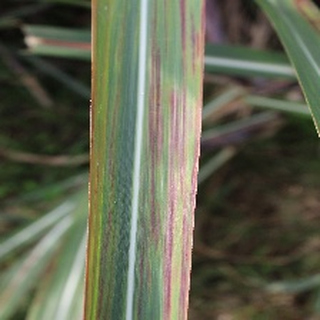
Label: sugarcane_bacterial_blight